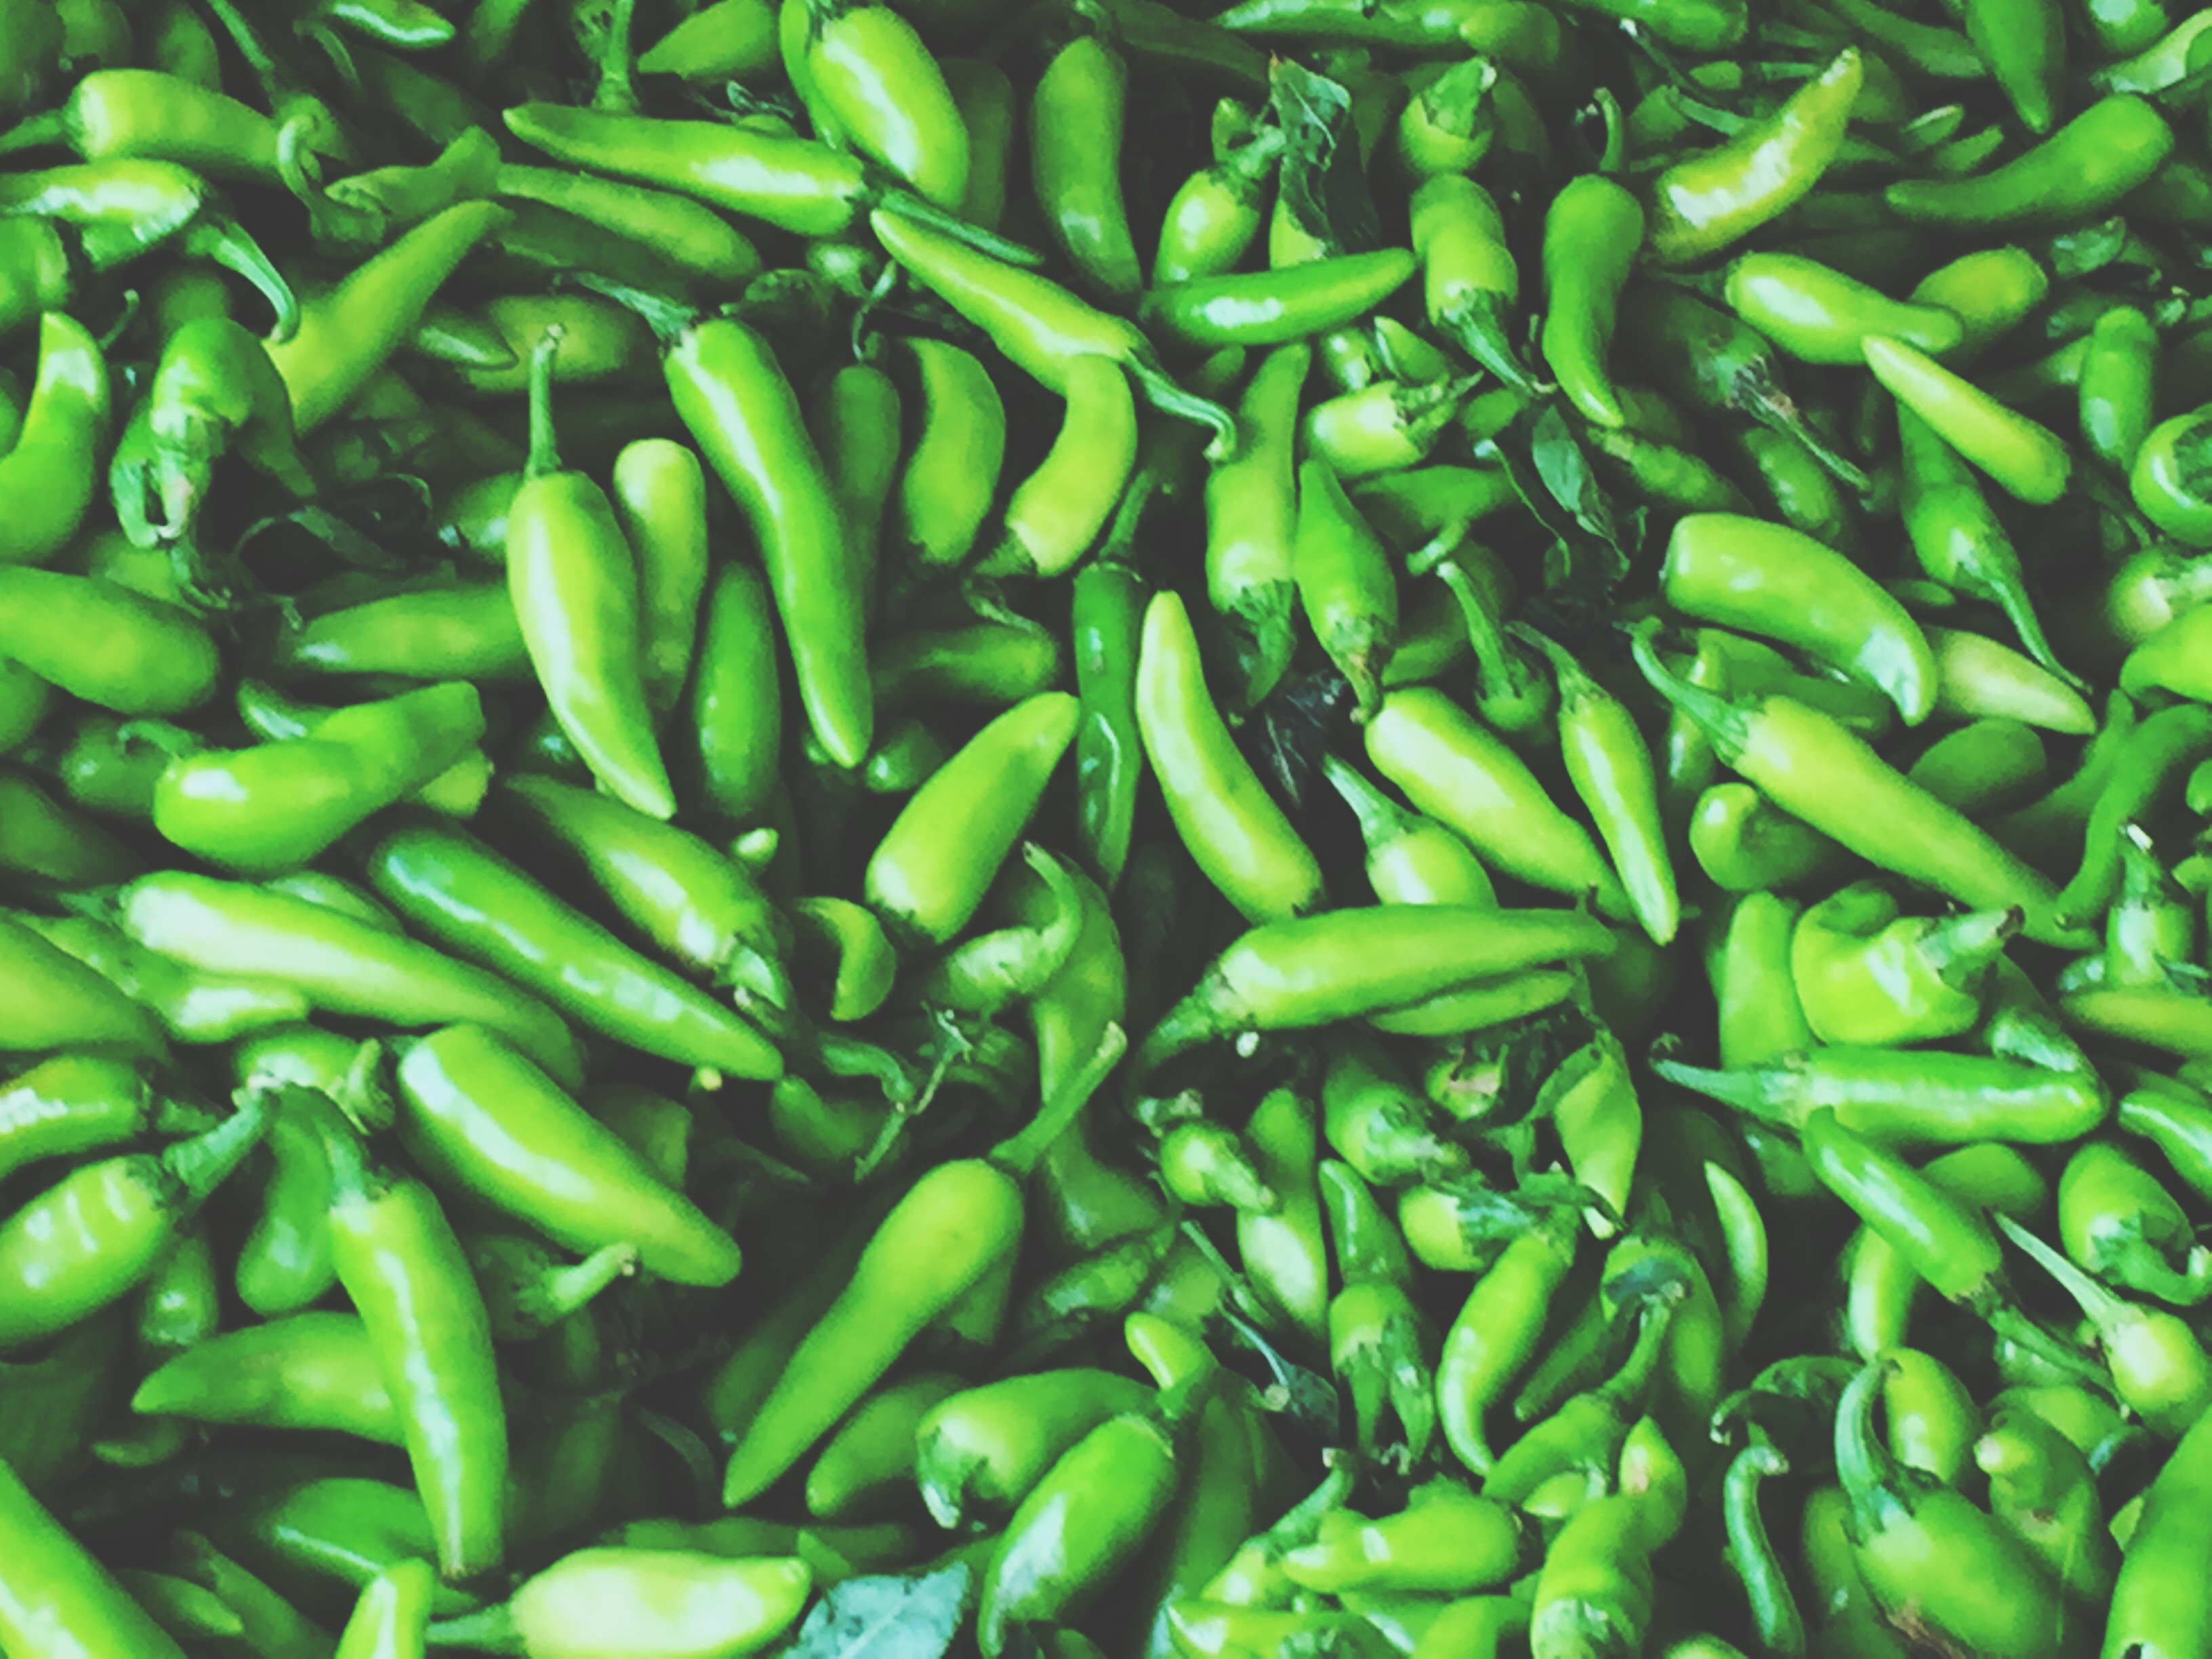
plant, fruit, dish, food, produce, vegetable, crop, cuisine, asian food, edamame, flowering plant, side dish, land plant, snap pea, bird's eye chili, common bean, bell peppers and chili peppers